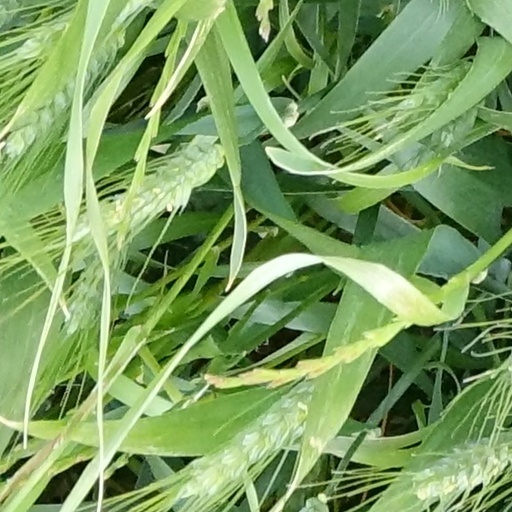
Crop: wheat